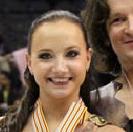
Age: 24